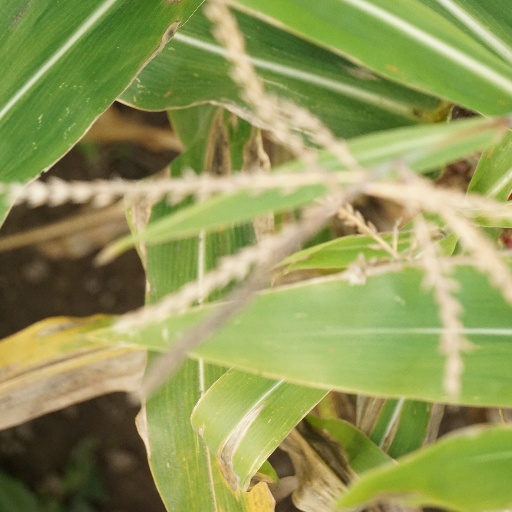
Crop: maize; corn